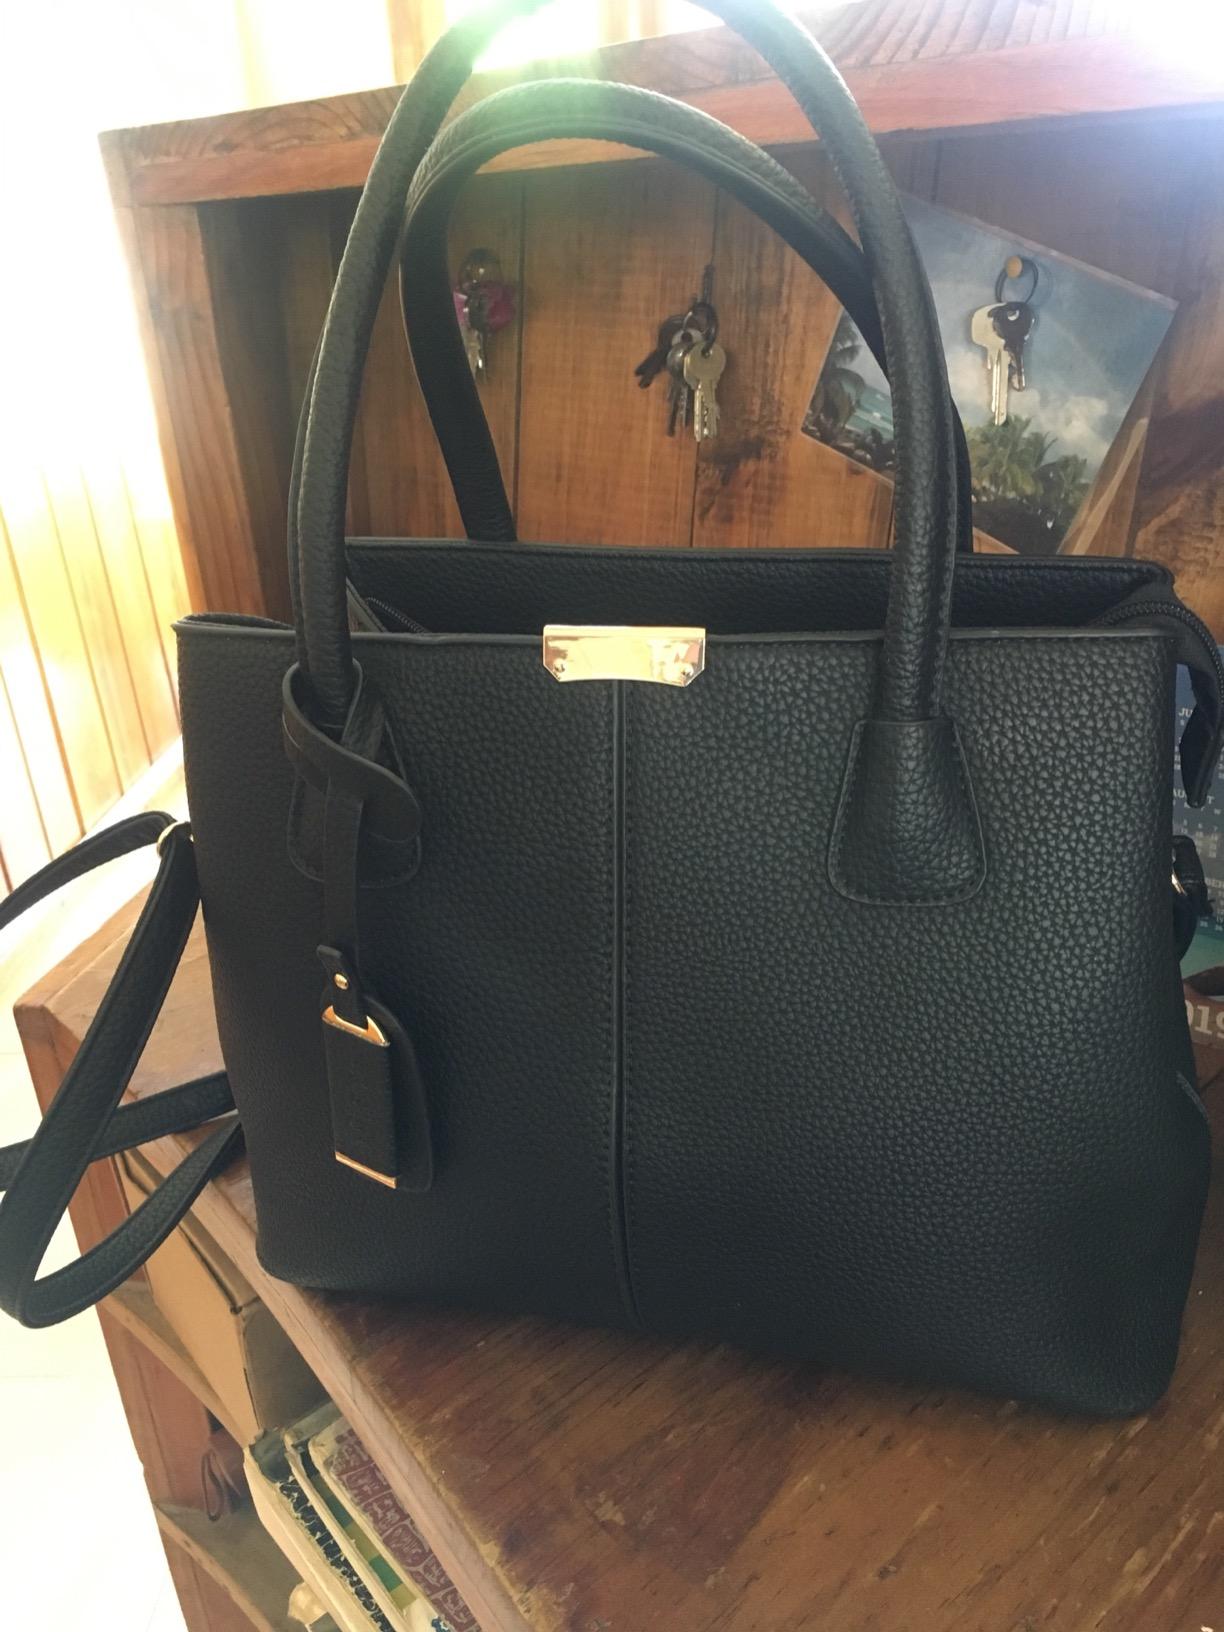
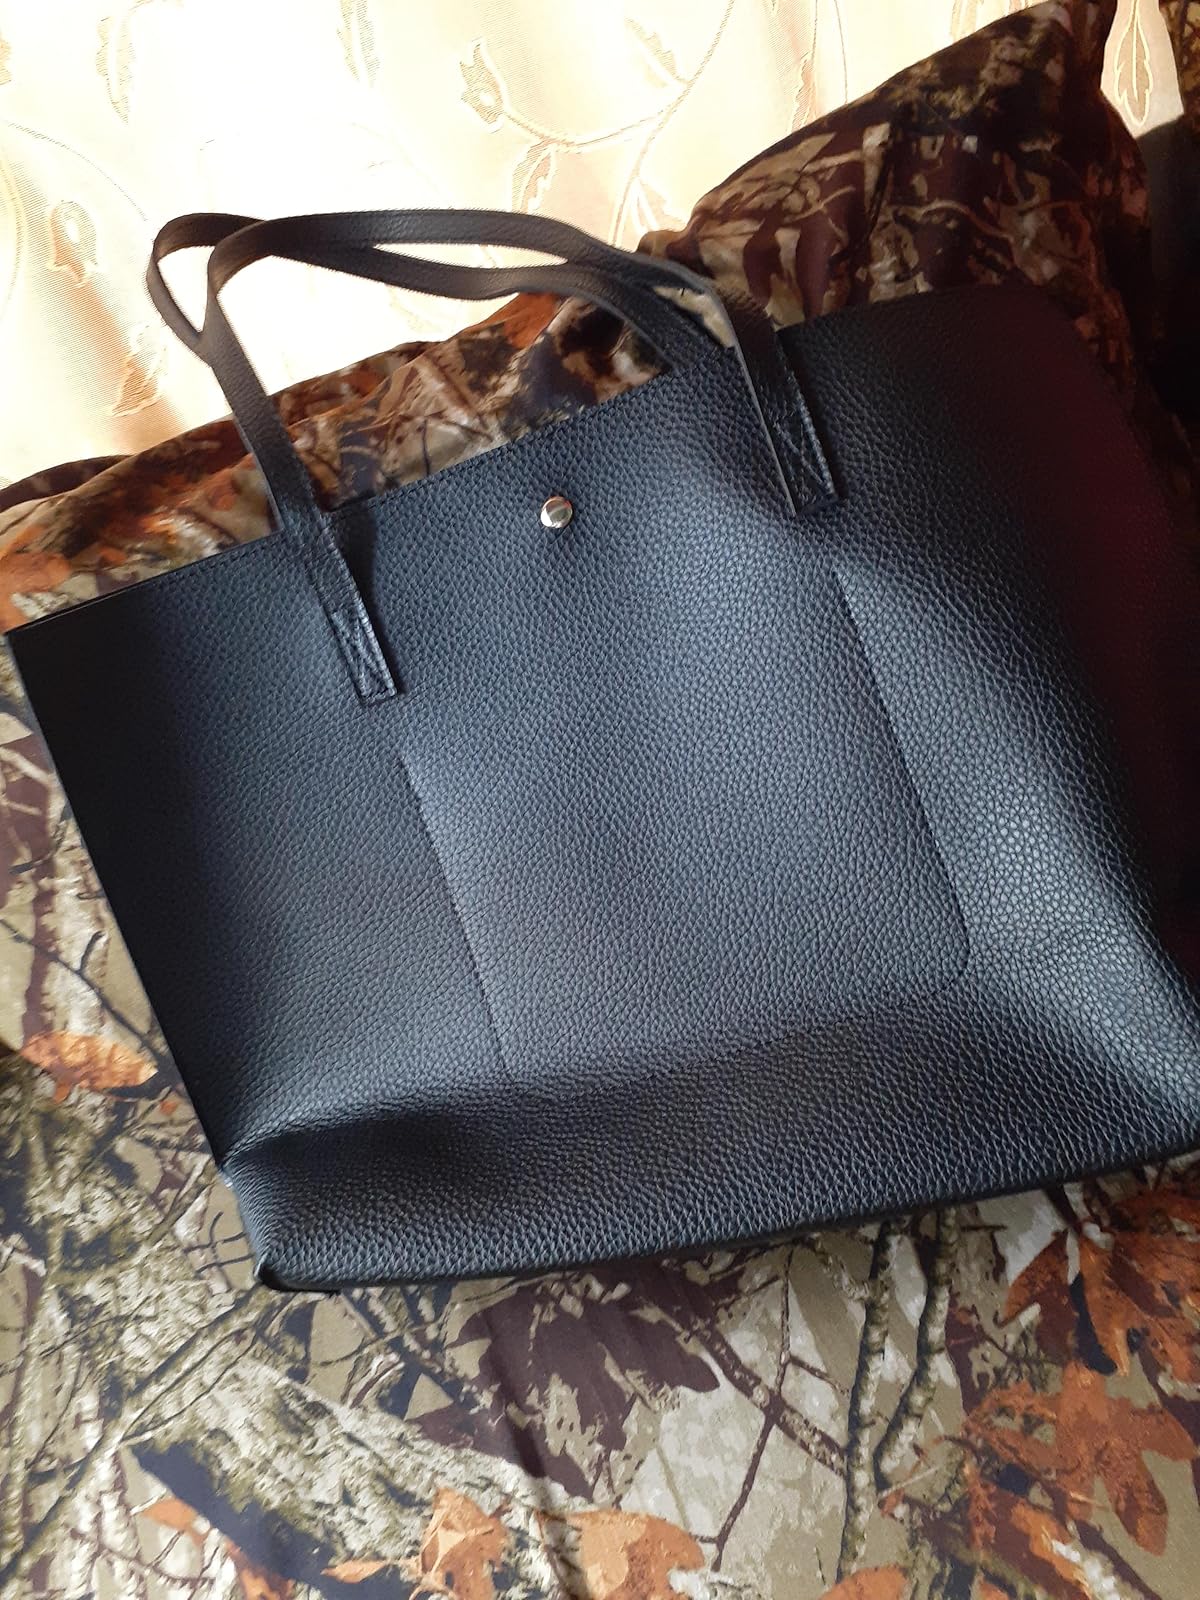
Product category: accessories_handbag
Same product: no